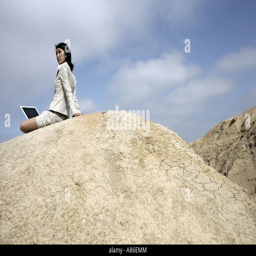
view of a woman sitting on a cliff